Karhumäki brothers

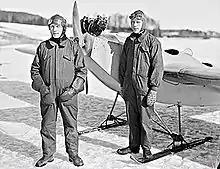
The Karhumäki Brothers in 1927

Born in Multia, Finland in 1902 and 1905, Niilo and Valto Karhumäki moved to Jyväskylä, where they founded a company called "Veljekset Karhumäki" in late 1924, which dealt with pilot training, public displays, aircraft maintenance and aerial photography during the 1930s. In order to start a co-operation with the Finnish Air Force, the headquarters of Veljekset Karhumäki was moved to Kuorevesi. During World War II the company was merged into the "Valtion lentokonetehdas" company, manufacturer of a number of military aircraft. The Karhumäki brothers designed the Karhumäki Karhu 48B light airplane, of which a small number was produced during the 1950s.